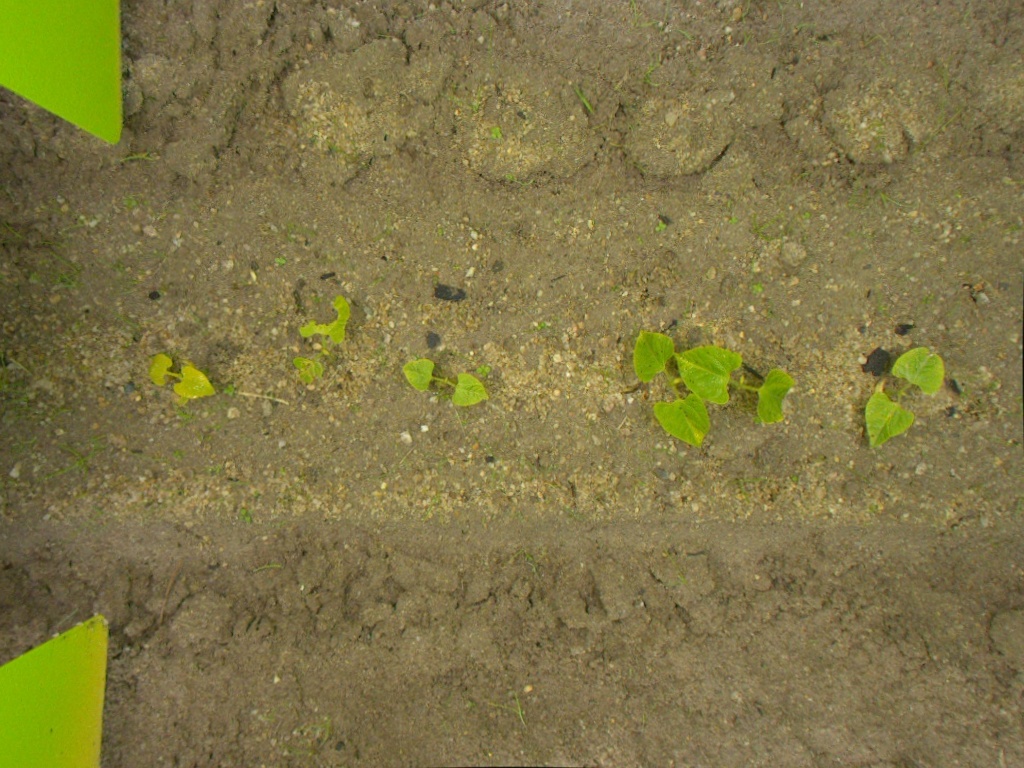
Crop: bean
Objects: bean, bean, bean, bean, bean, bean